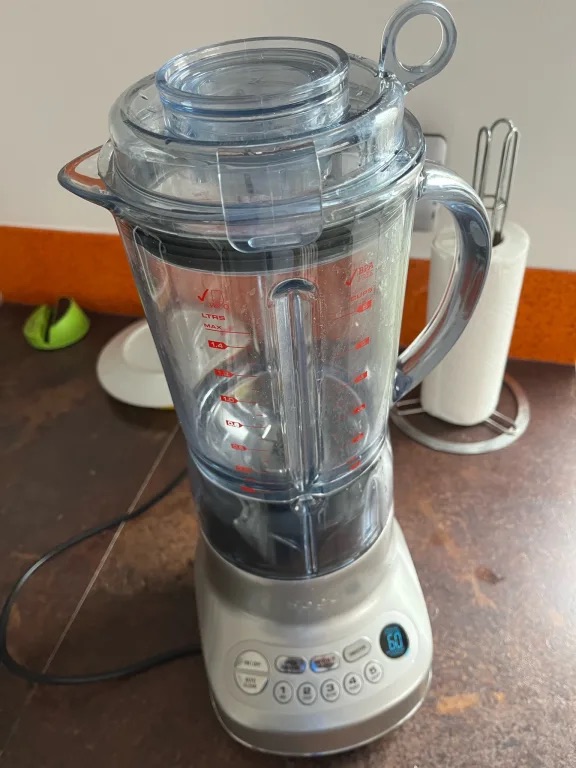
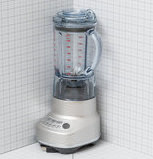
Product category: misc
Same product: yes